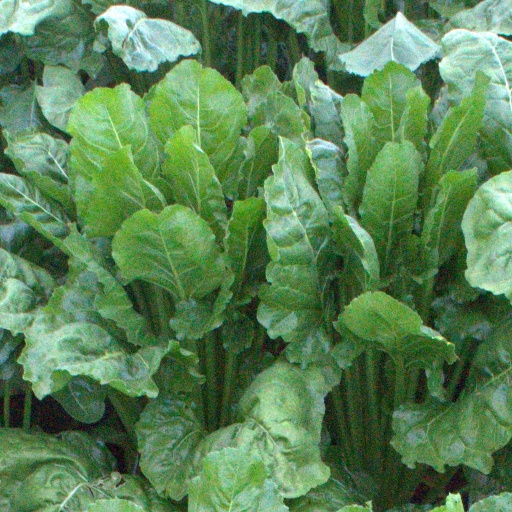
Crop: sugar beet